Karla Caves

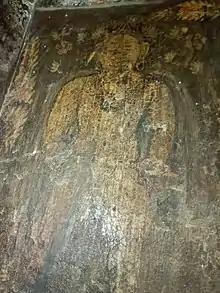
Only cave painting found at Karle Cave

In Great Chaitya cave, there is a painting on the top backside of 10th pillar right side of the entrance. One has to use mobile light to see the painting.